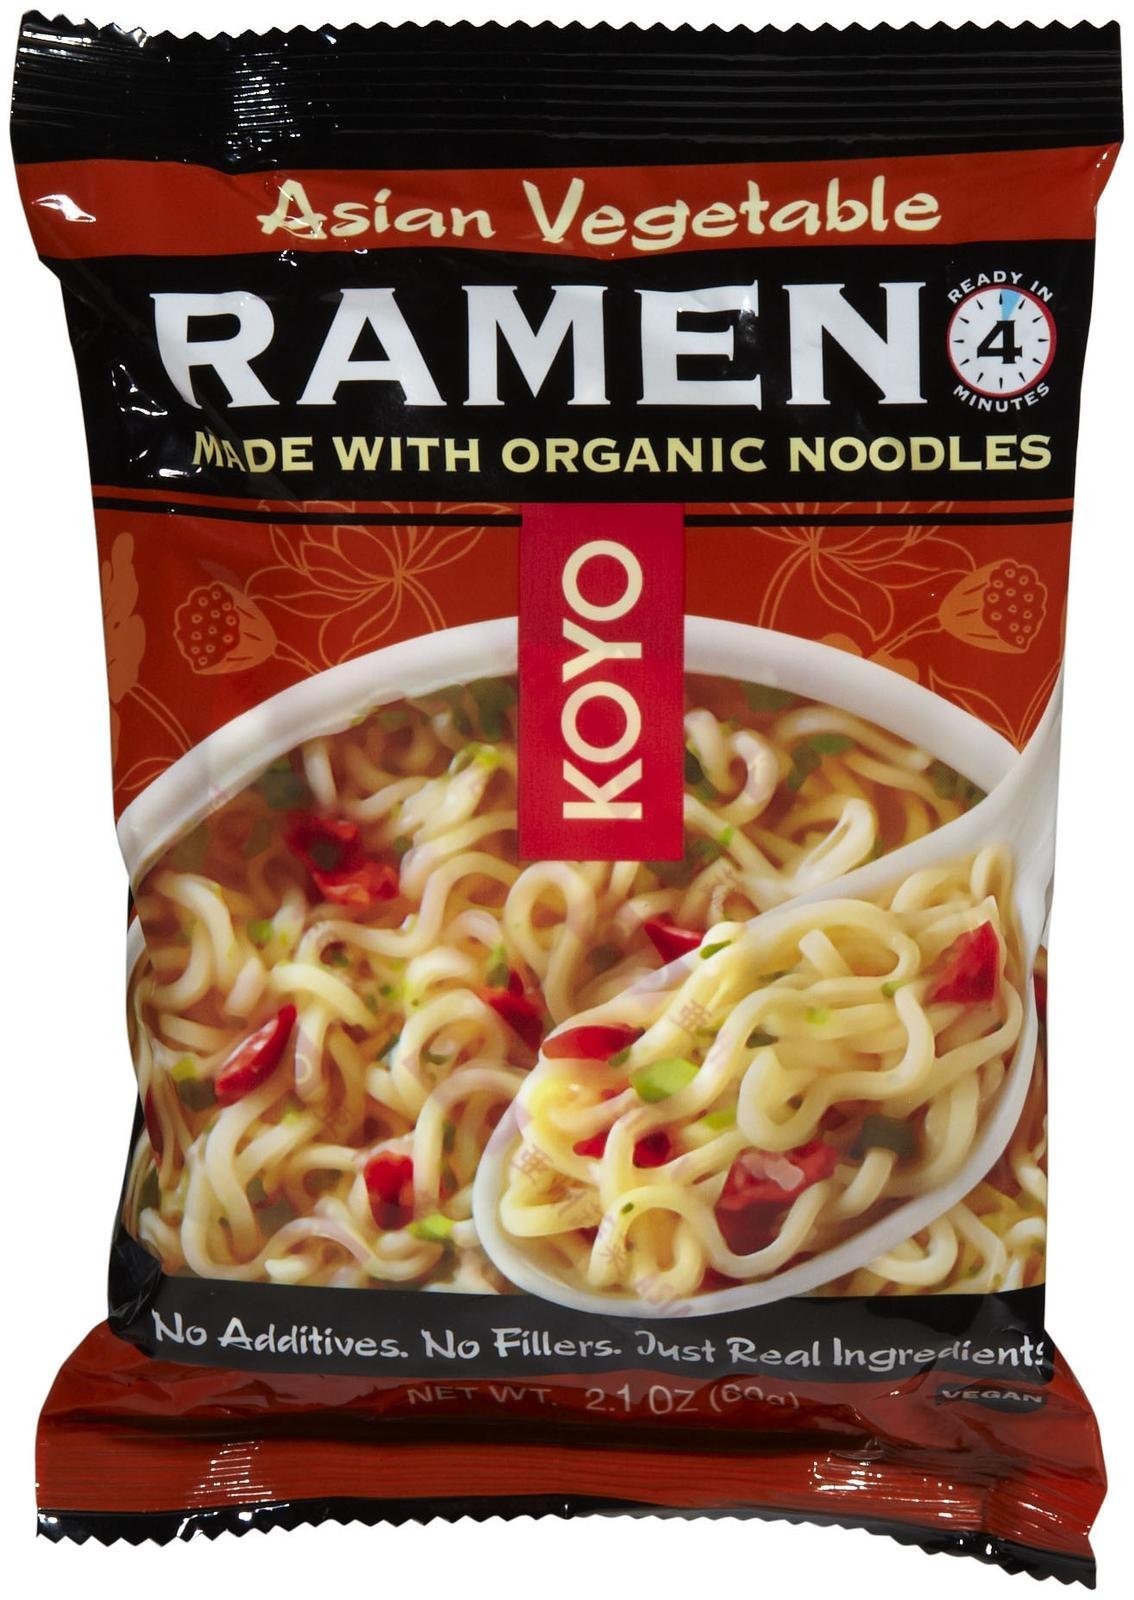
Item Name: Koyo Asian Vegetable Dry Ramen - 2.1 oz
Value: 2.1
Unit: Fl Oz

Price: 6.99